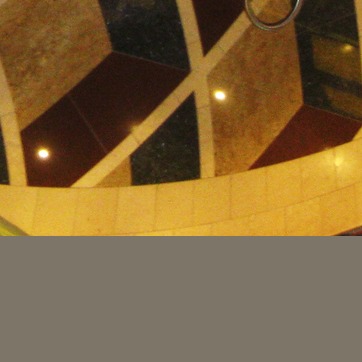
Material: polishedstone